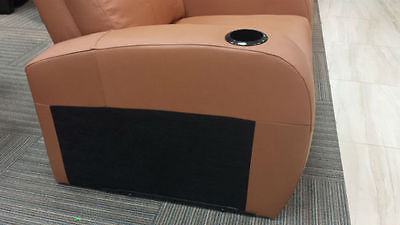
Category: chair